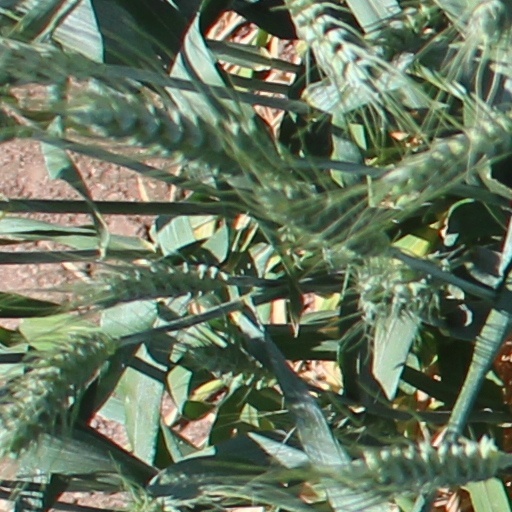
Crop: wheat